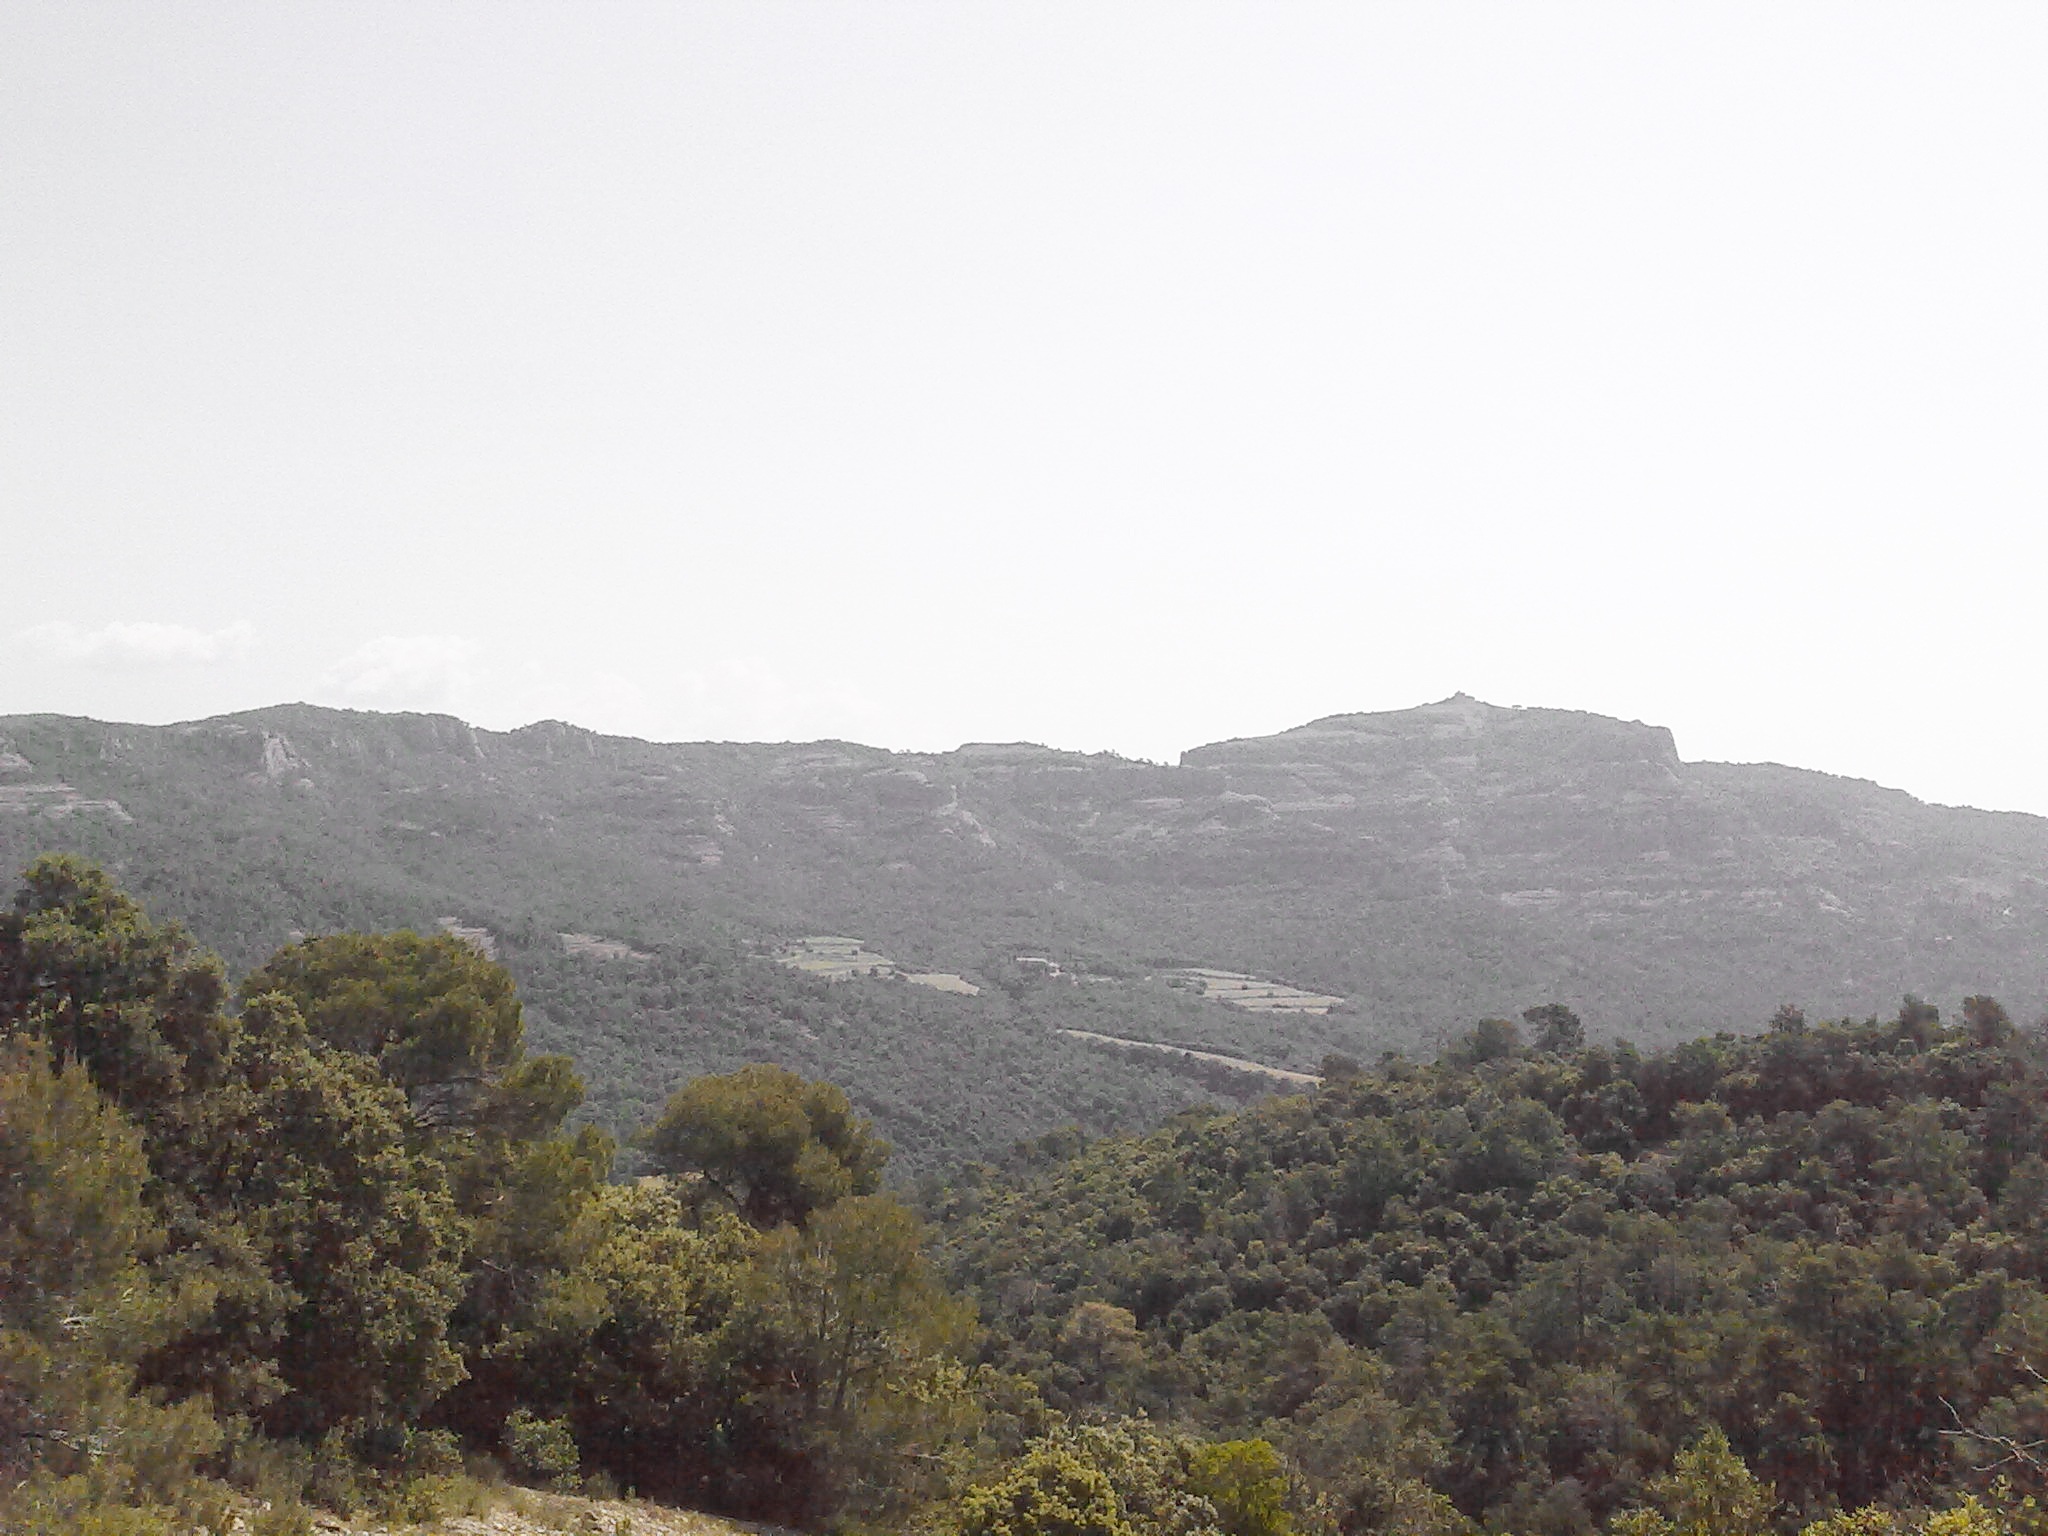
landscape, tree, nature, forest, path, walking, mountain, hiking, trail, texture, hill, trunk, valley, walk, rural, green, autumn, park, ridge, summit, mountain road, trees, leaves, geology, plateau, catalunya, catalonia, ecosystem, gateway, sant llorenc del munt, obac, geographical feature, atmospheric phenomenon, mountainous landforms